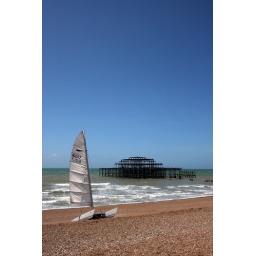
A sail boat on Brighton beach with the decaying remains of the West Pier in the background.